Connor Bedard

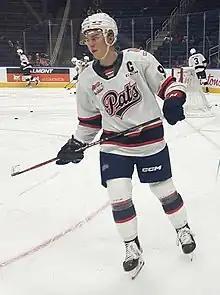
Bedard with the Regina Pats in 2022.

While Bedard's status as an audience draw was already apparent earlier in the season, this effect ramped up noticeably following his return from the 2023 World Junior Championships, which had significantly elevated his national profile. A January road trip through the province of Alberta saw team record attendance (7,287) at the Red Deer Rebels' Peavey Mart Centrium, while Medicine Hat Tigers' sellout of their arena saw more than double their average attendance. The Lethbridge Hurricanes offered standing-room only at the Enmax Centre. The Pats played a nationally televised game against the Hitmen in the Saddledome, the home of the NHL's Calgary Flames. The Saddledome's upper seating was made available for the occasion, resulting in a near-record WHL attendance of 17,223 when the Hitmen's seasonal average was only 3500.